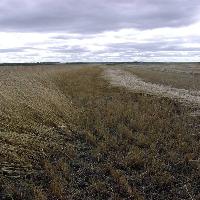
Weather: cloudy or overcast